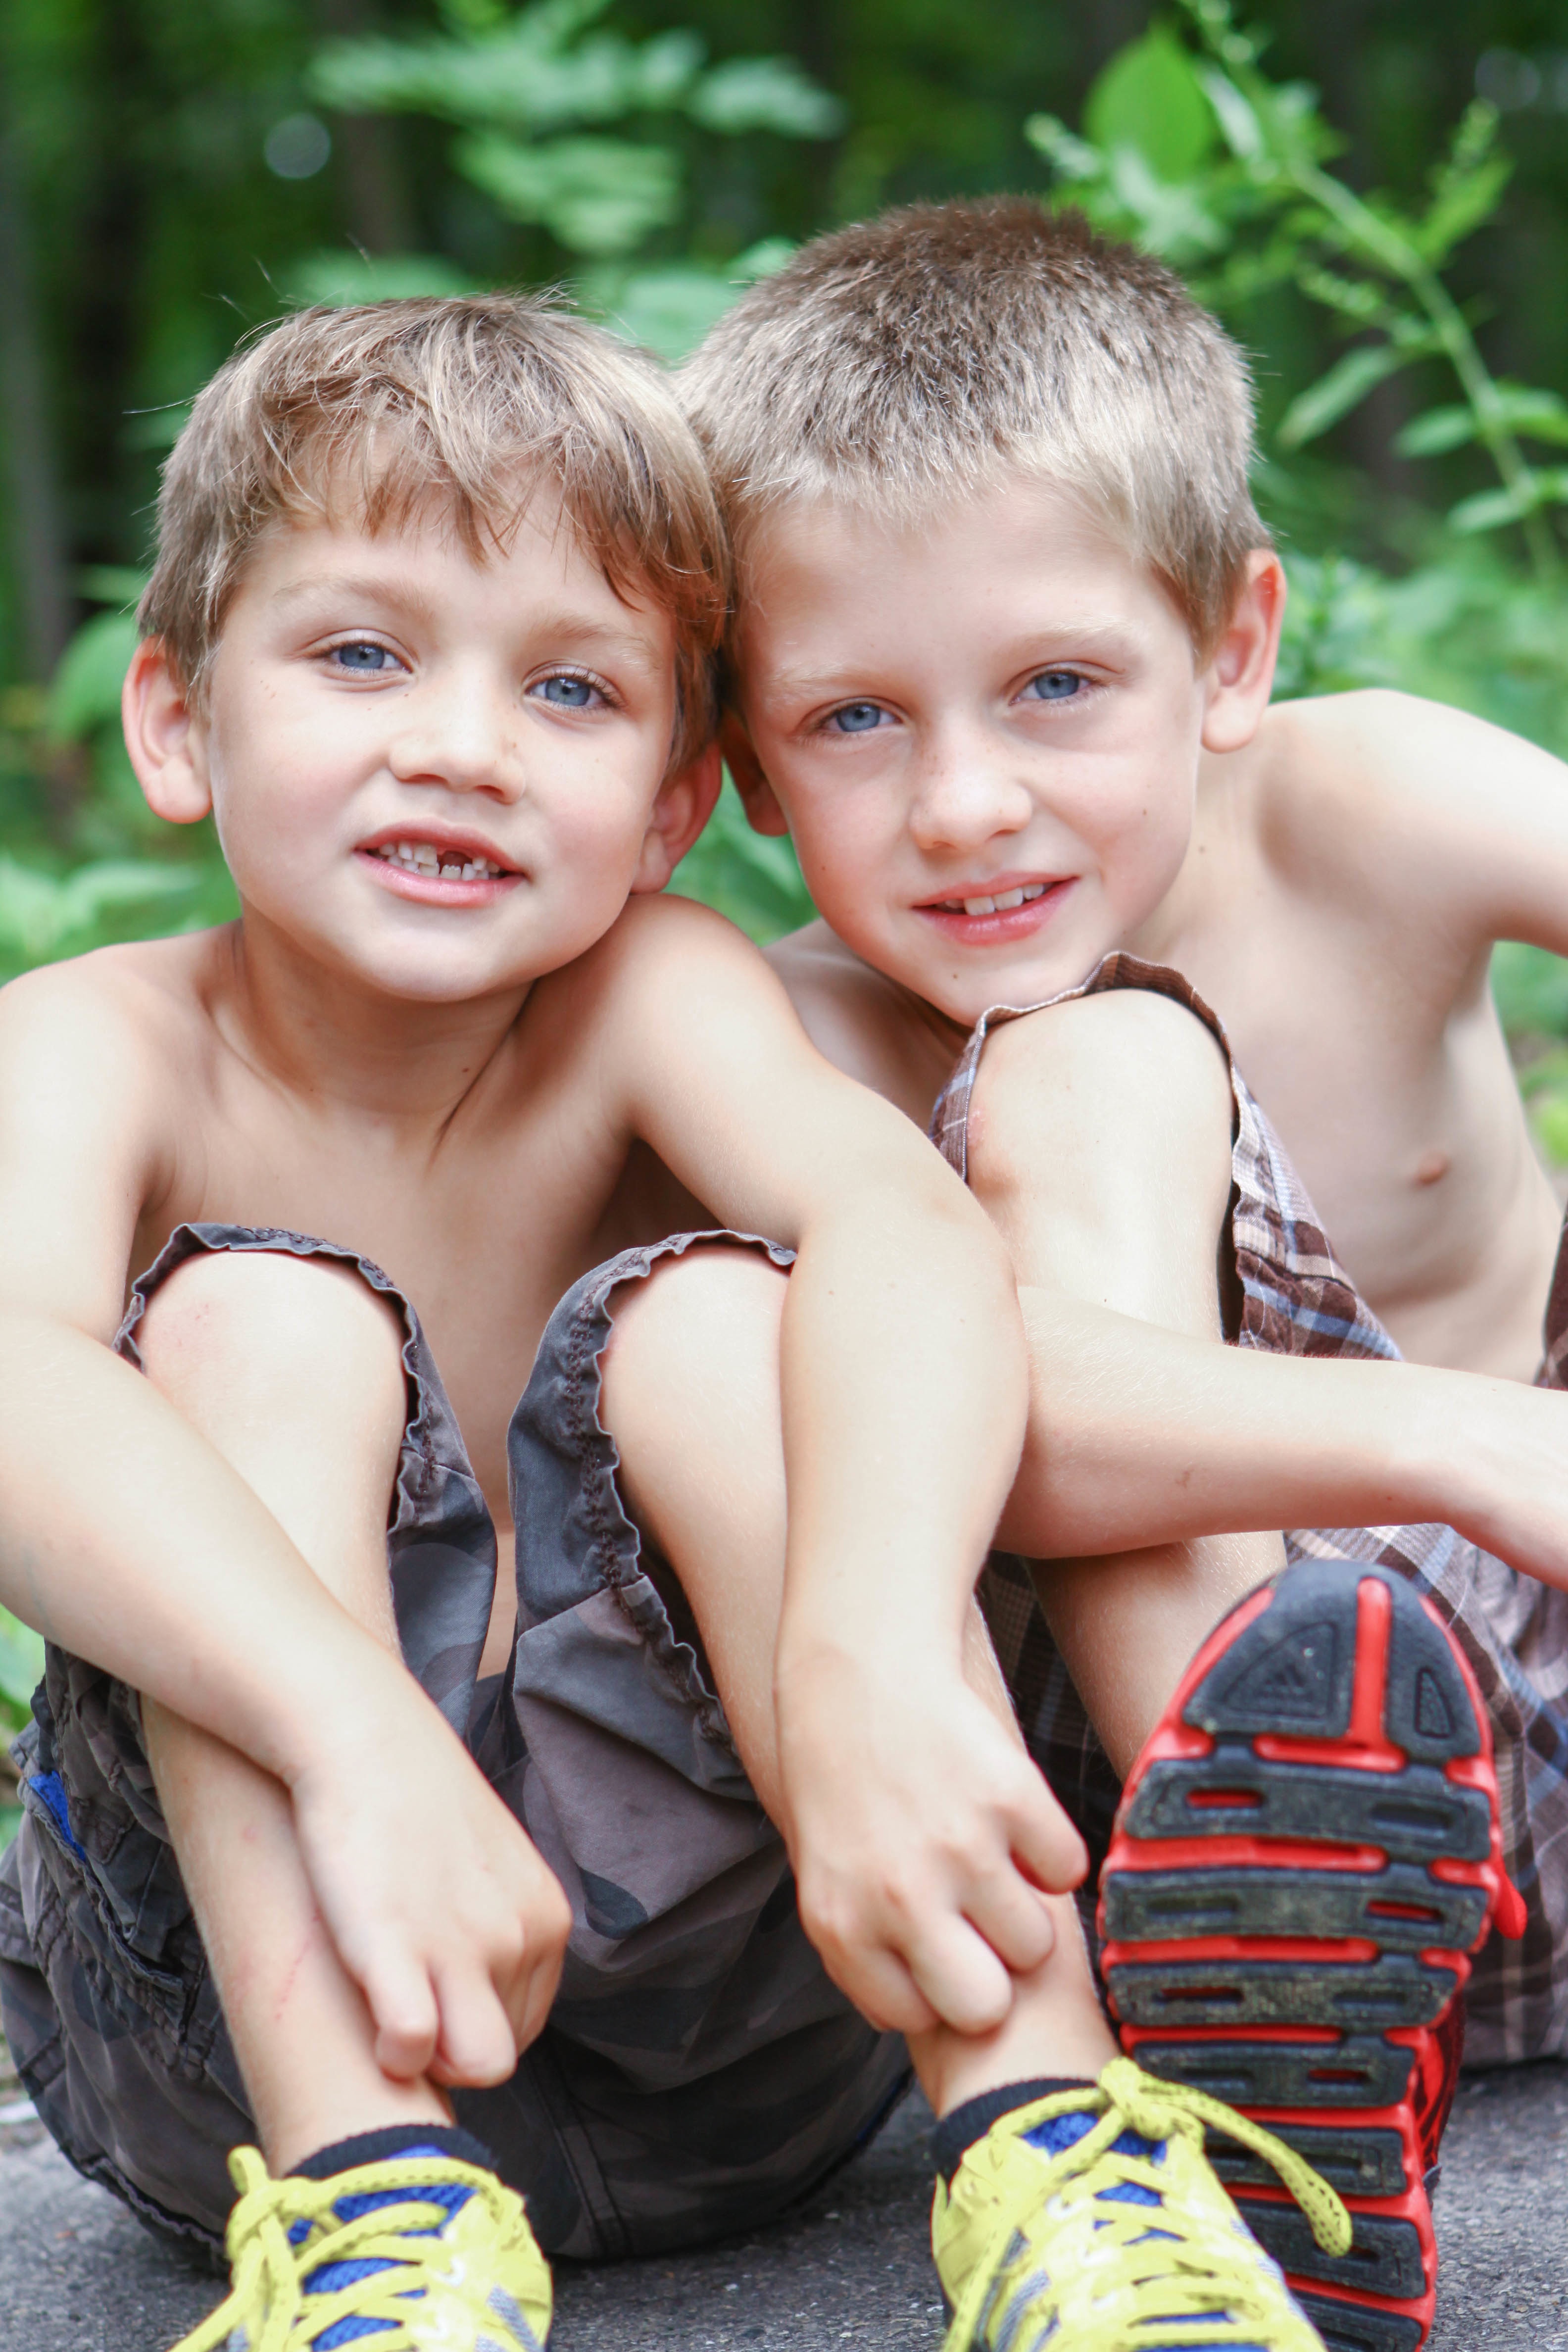
person, people, play, portrait, child, smile, sibling, family, infant, toddler, portrait photography